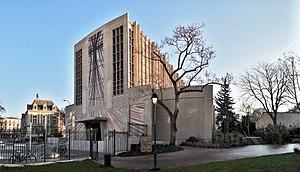
Square Robert Schuman, Montrouge
Architecture sacrée en France et en Belgique : Art déco et modernisme. Les destructions causées par la Première Guerre mondiale en Europe ont nécessité la construction de nombreuses nouvelles églises dans les années 1920-1930, notamment en France et en Belgique.
L'église Saint-Jacques-le-Majeur est l'ancienne église paroissiale de la commune de Montrouge.
Éric Bagge, né à Antony le 10 septembre 1890 et mort à Paris en 1978, est un architecte, décorateur, designer et dessinateur français.